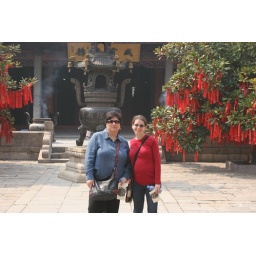
Judy and Amanda standing between two wishing trees in Zhujiajiao's temple